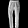
Label: Trouser